Tommaso Mocenigo

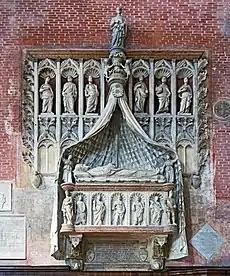
The tomb of Tommaso Mocenigo in the church of San Giovanni e Paolo

Mocenigo greatly encouraged commerce, reconstructed the ducal palace and commenced the dogal library. He died after a long illness in 1423. He was interred in the Basilica di San Giovanni e Paolo, a traditional burial place of the doges.